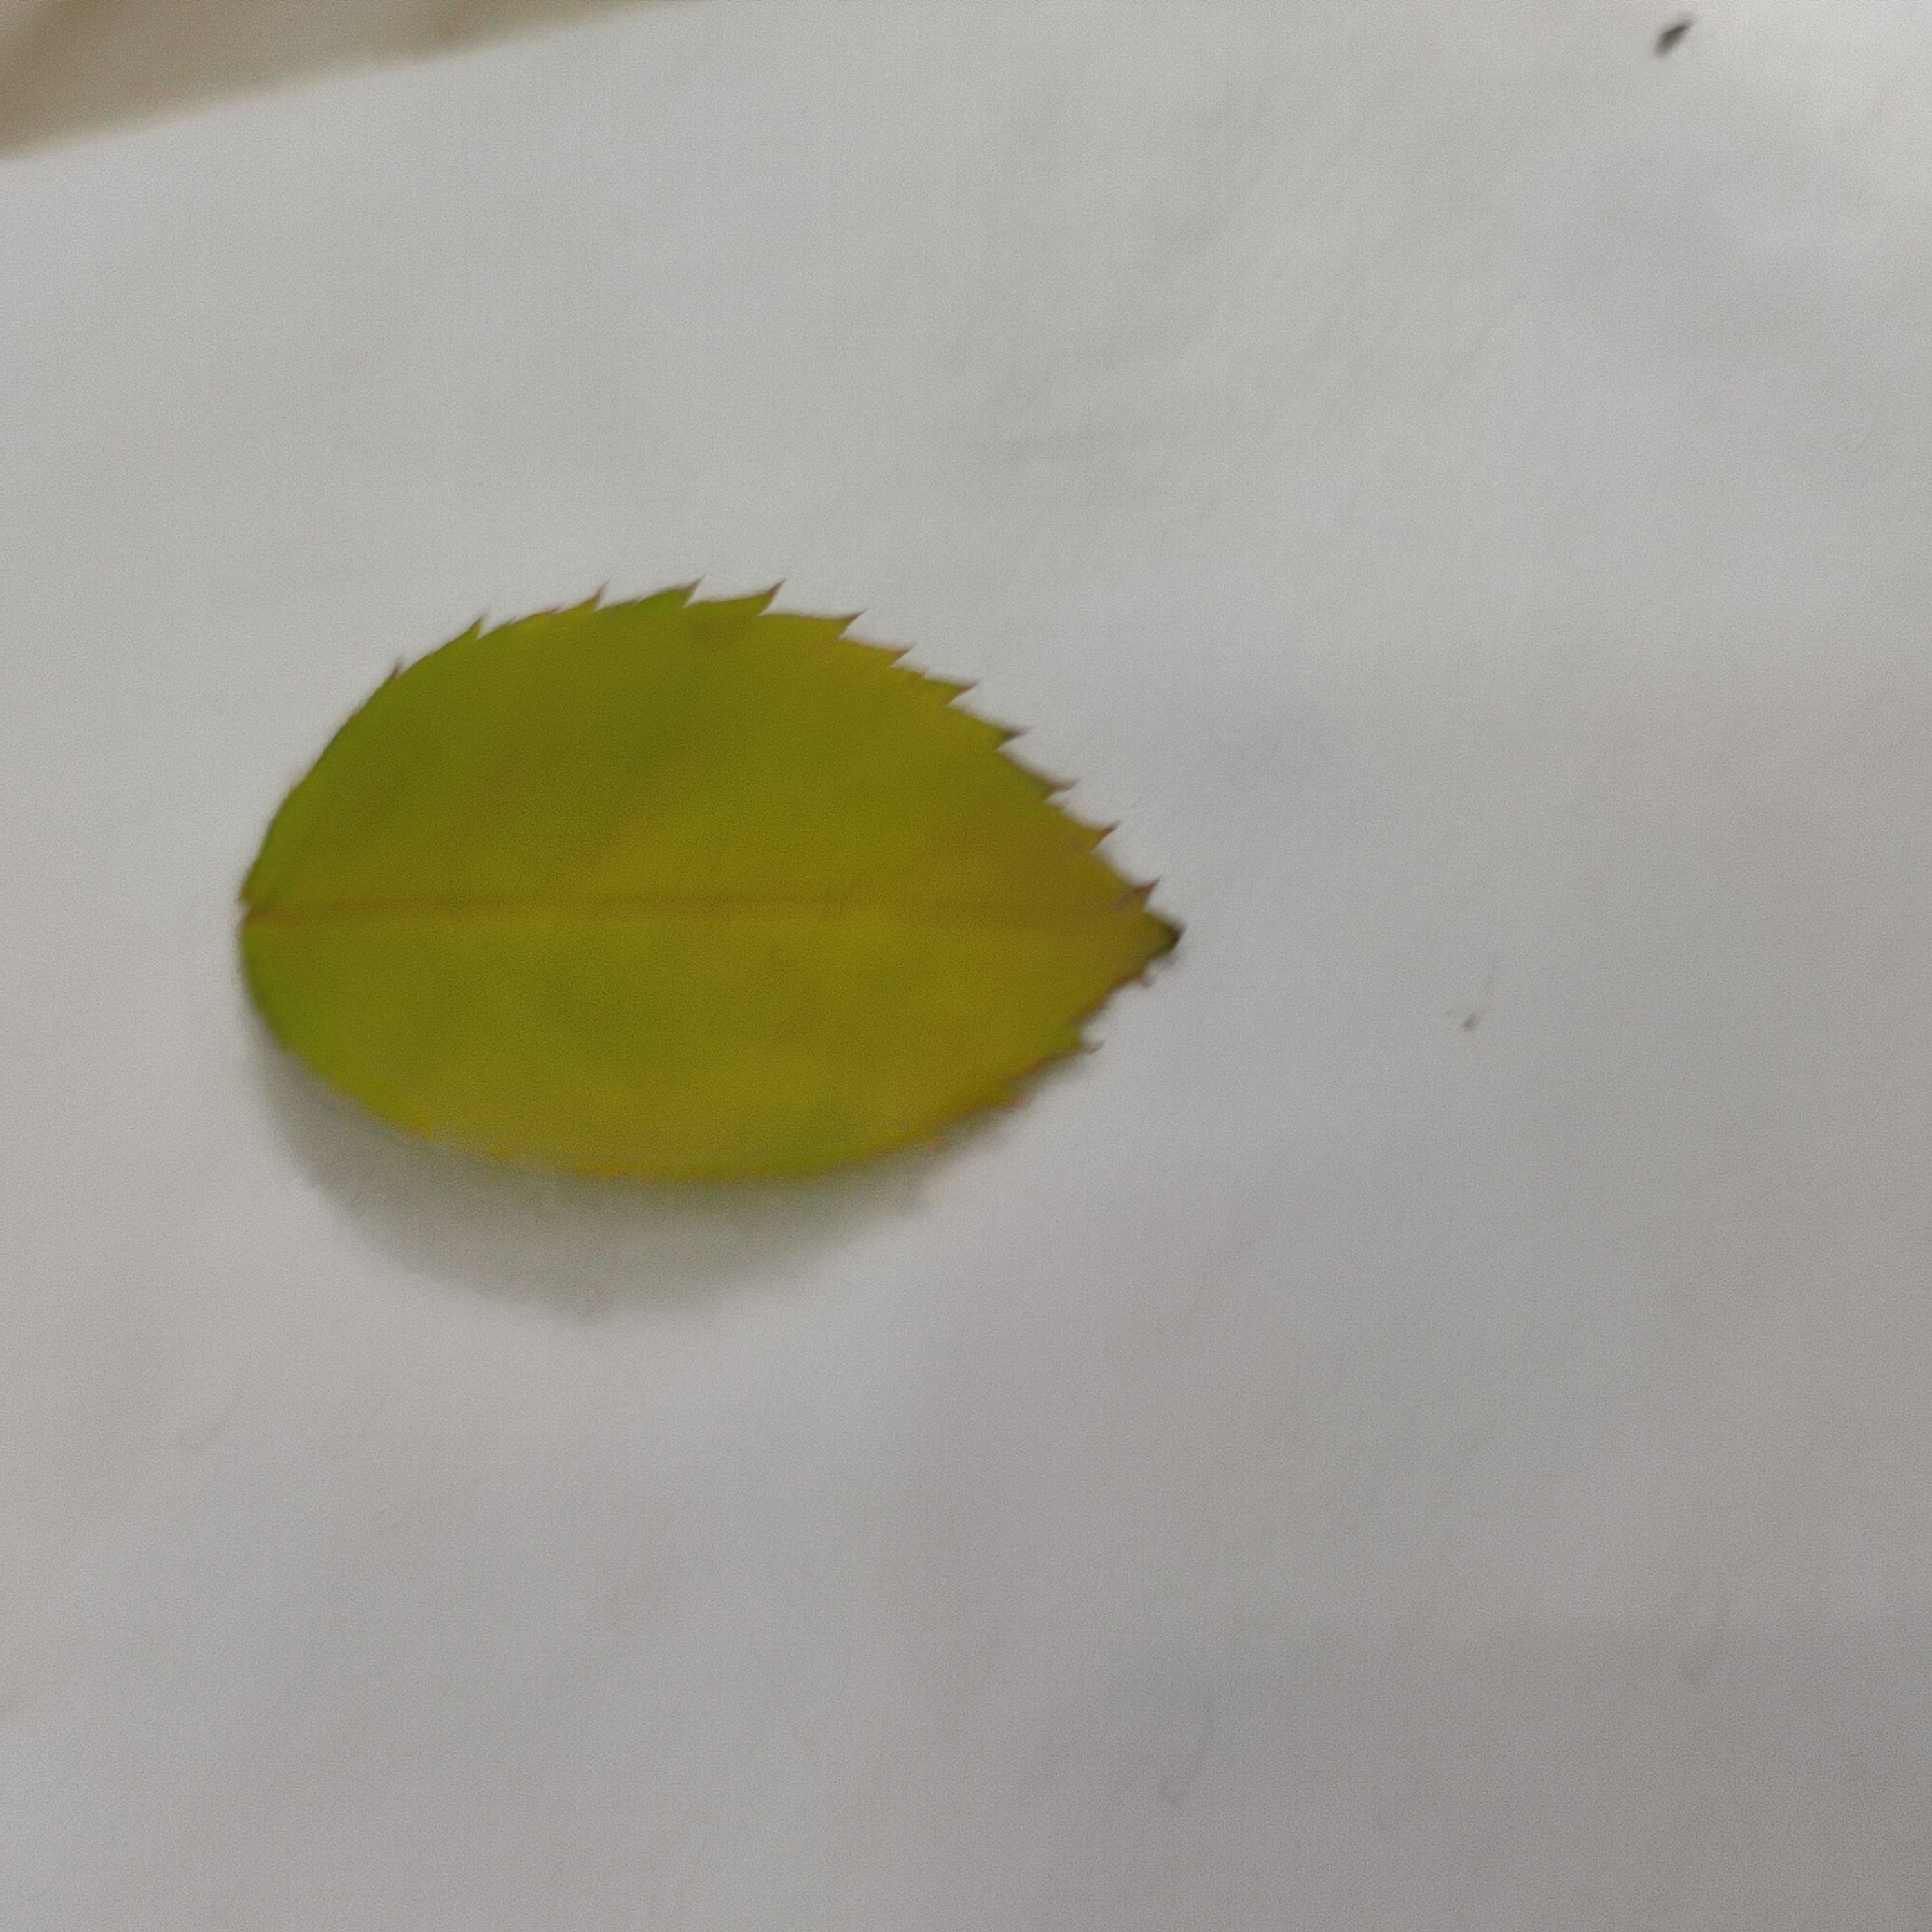
Label: Yellow Mosaic Virus